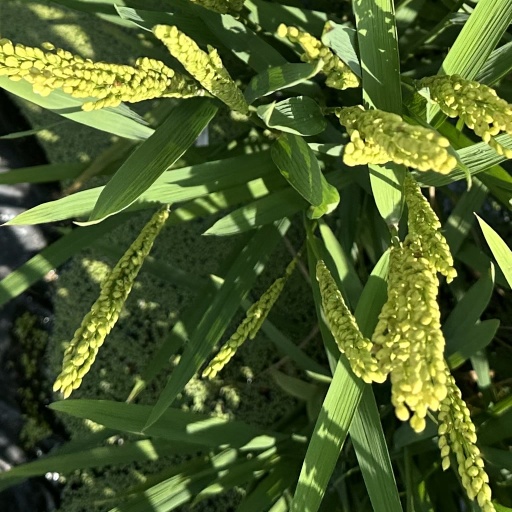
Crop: rice